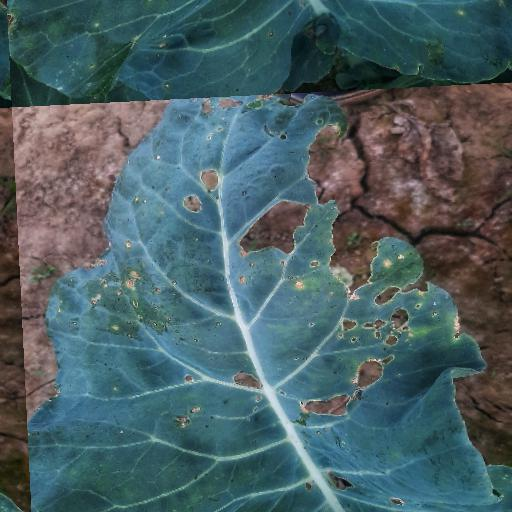
Label: Black Rot